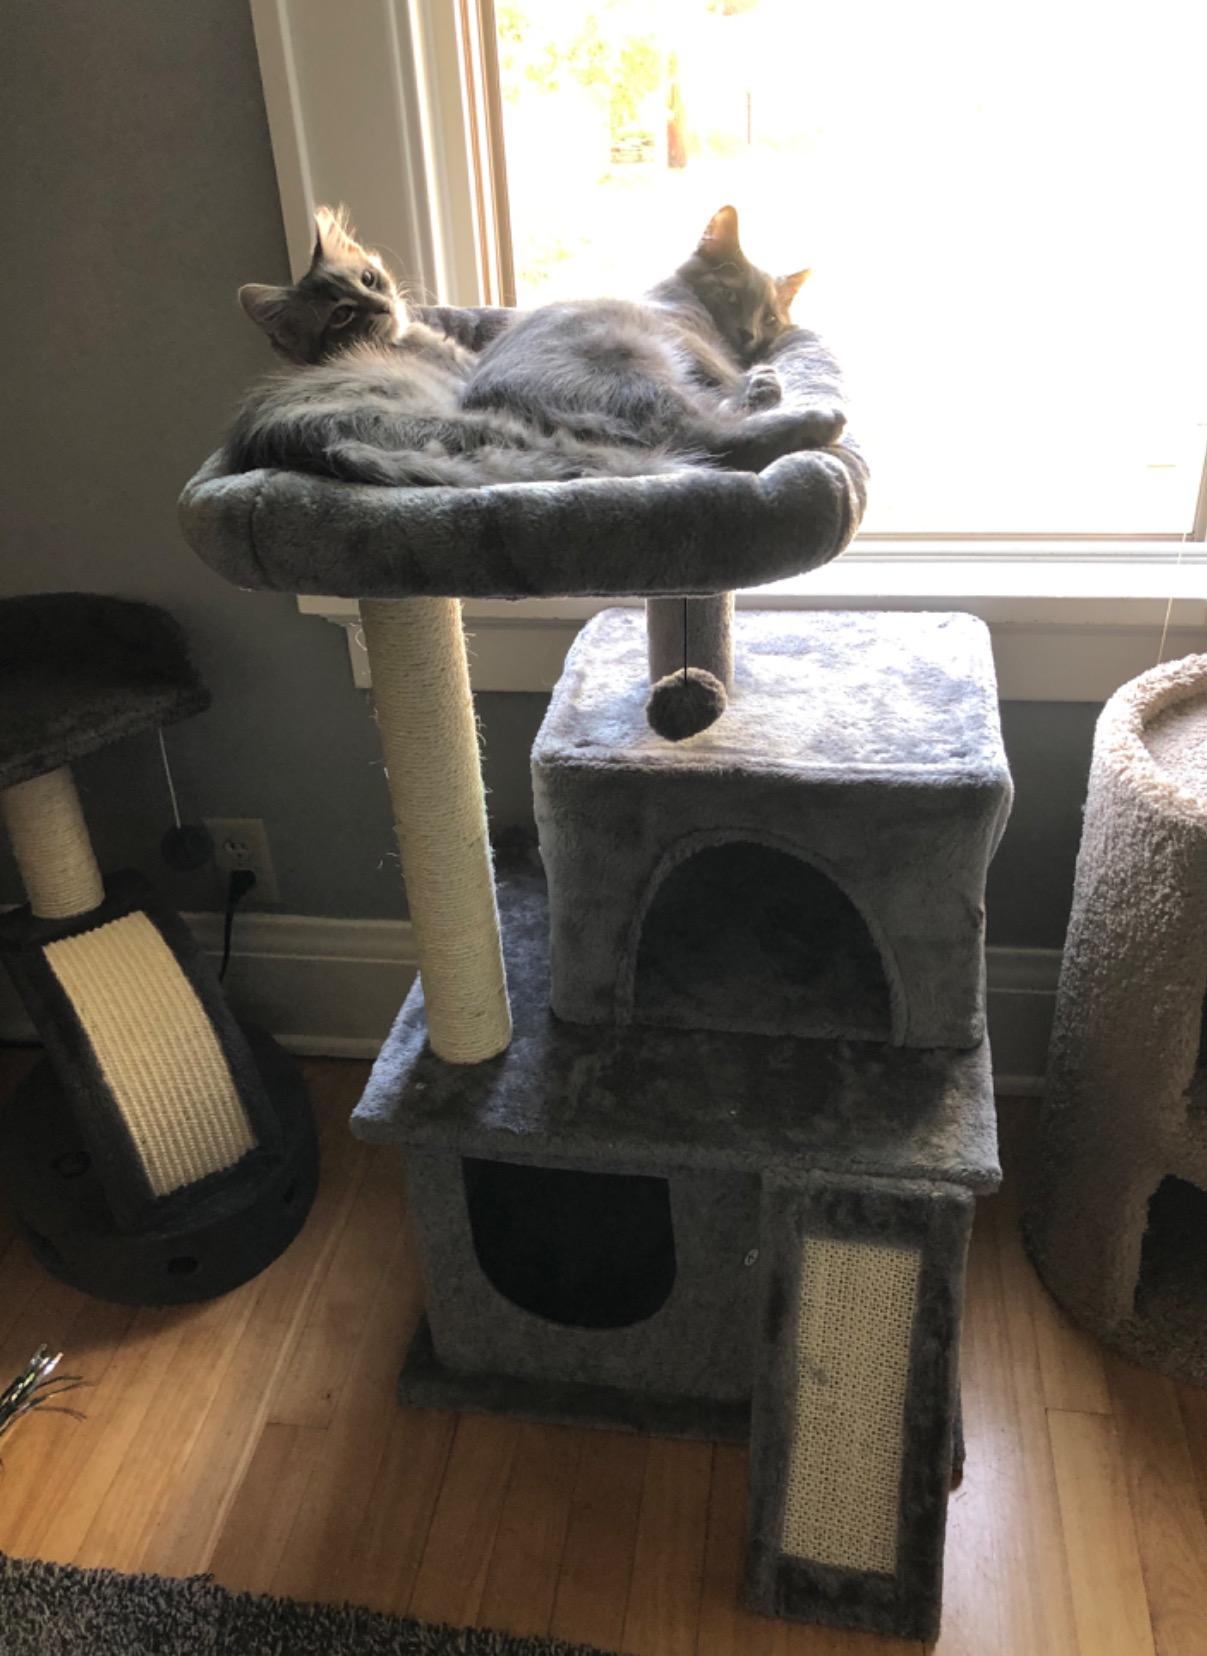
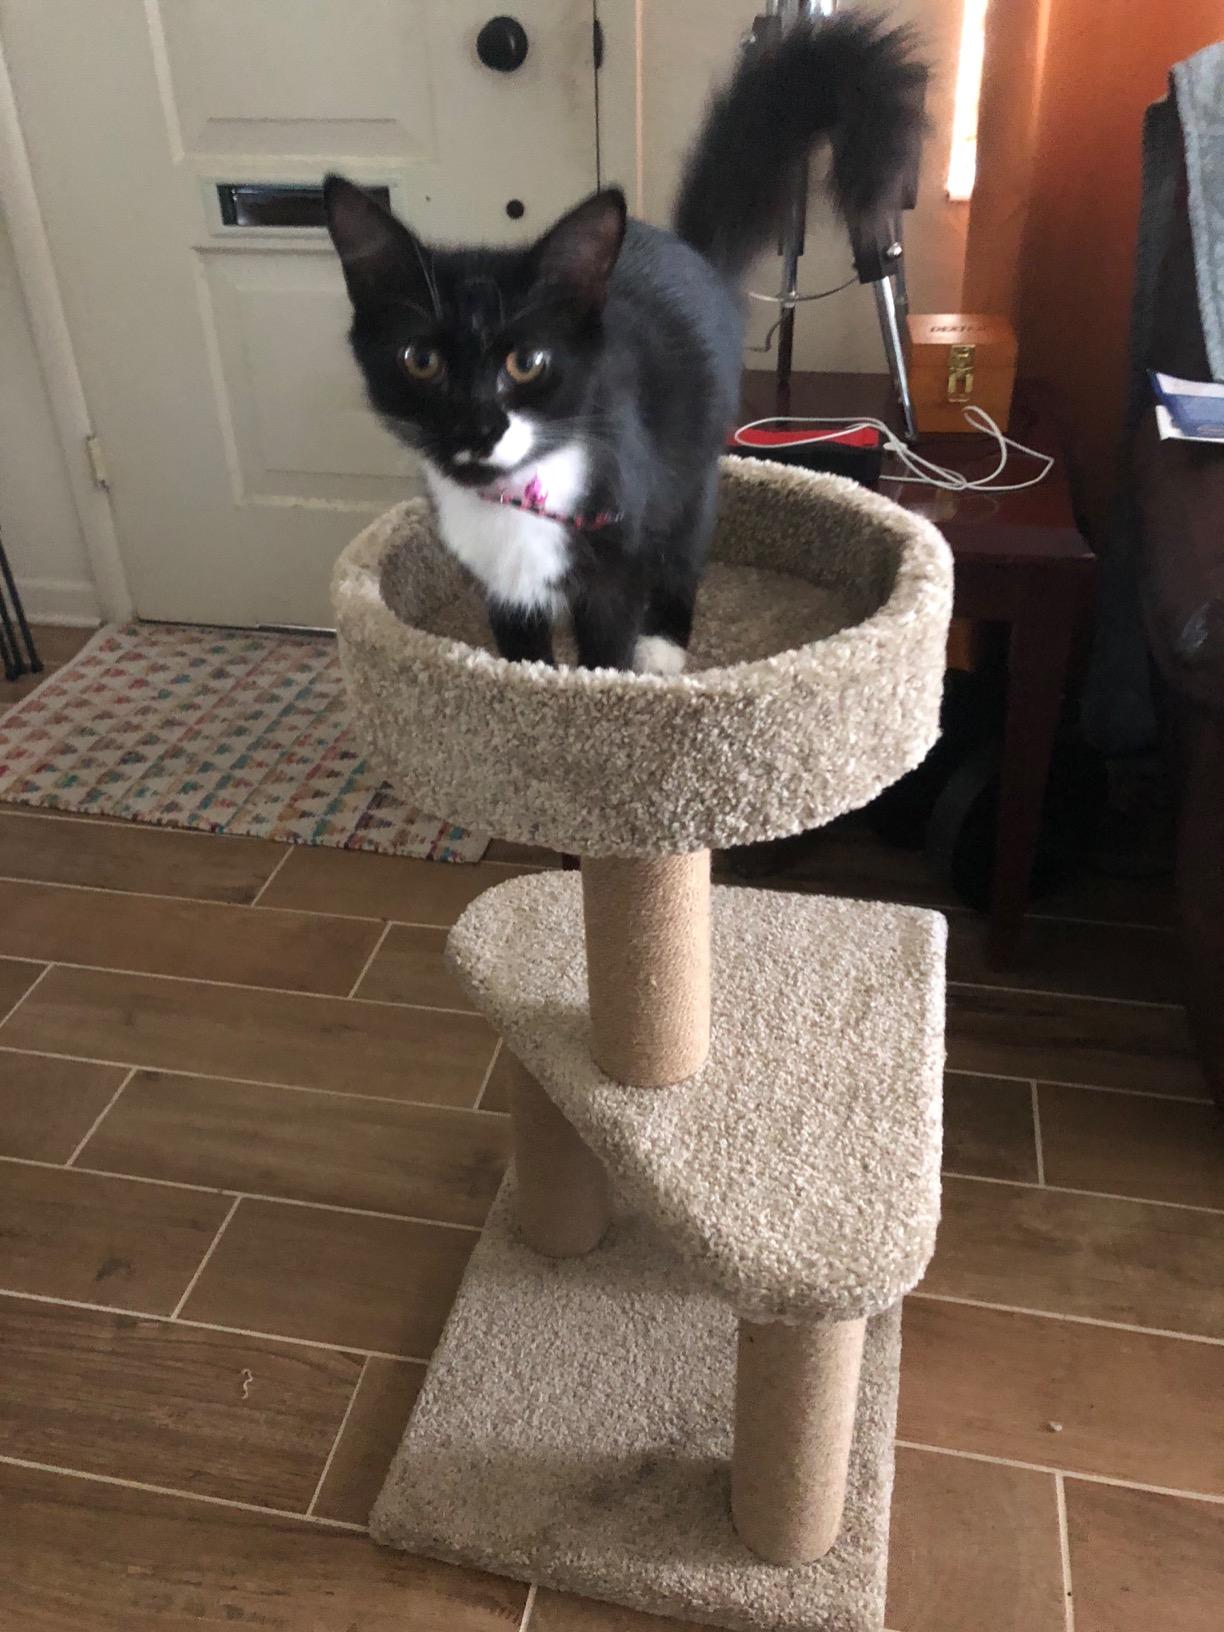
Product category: items_cat tree
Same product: no